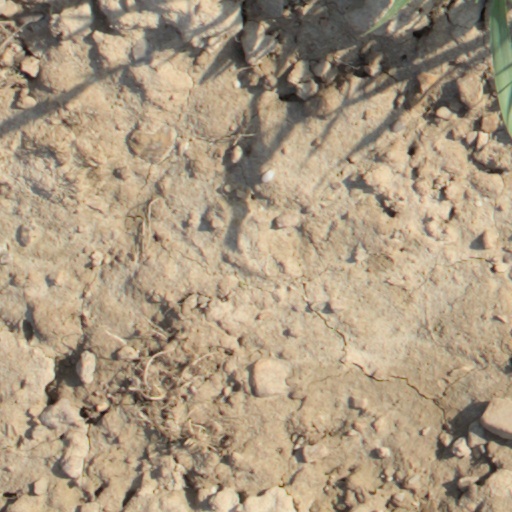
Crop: wheat